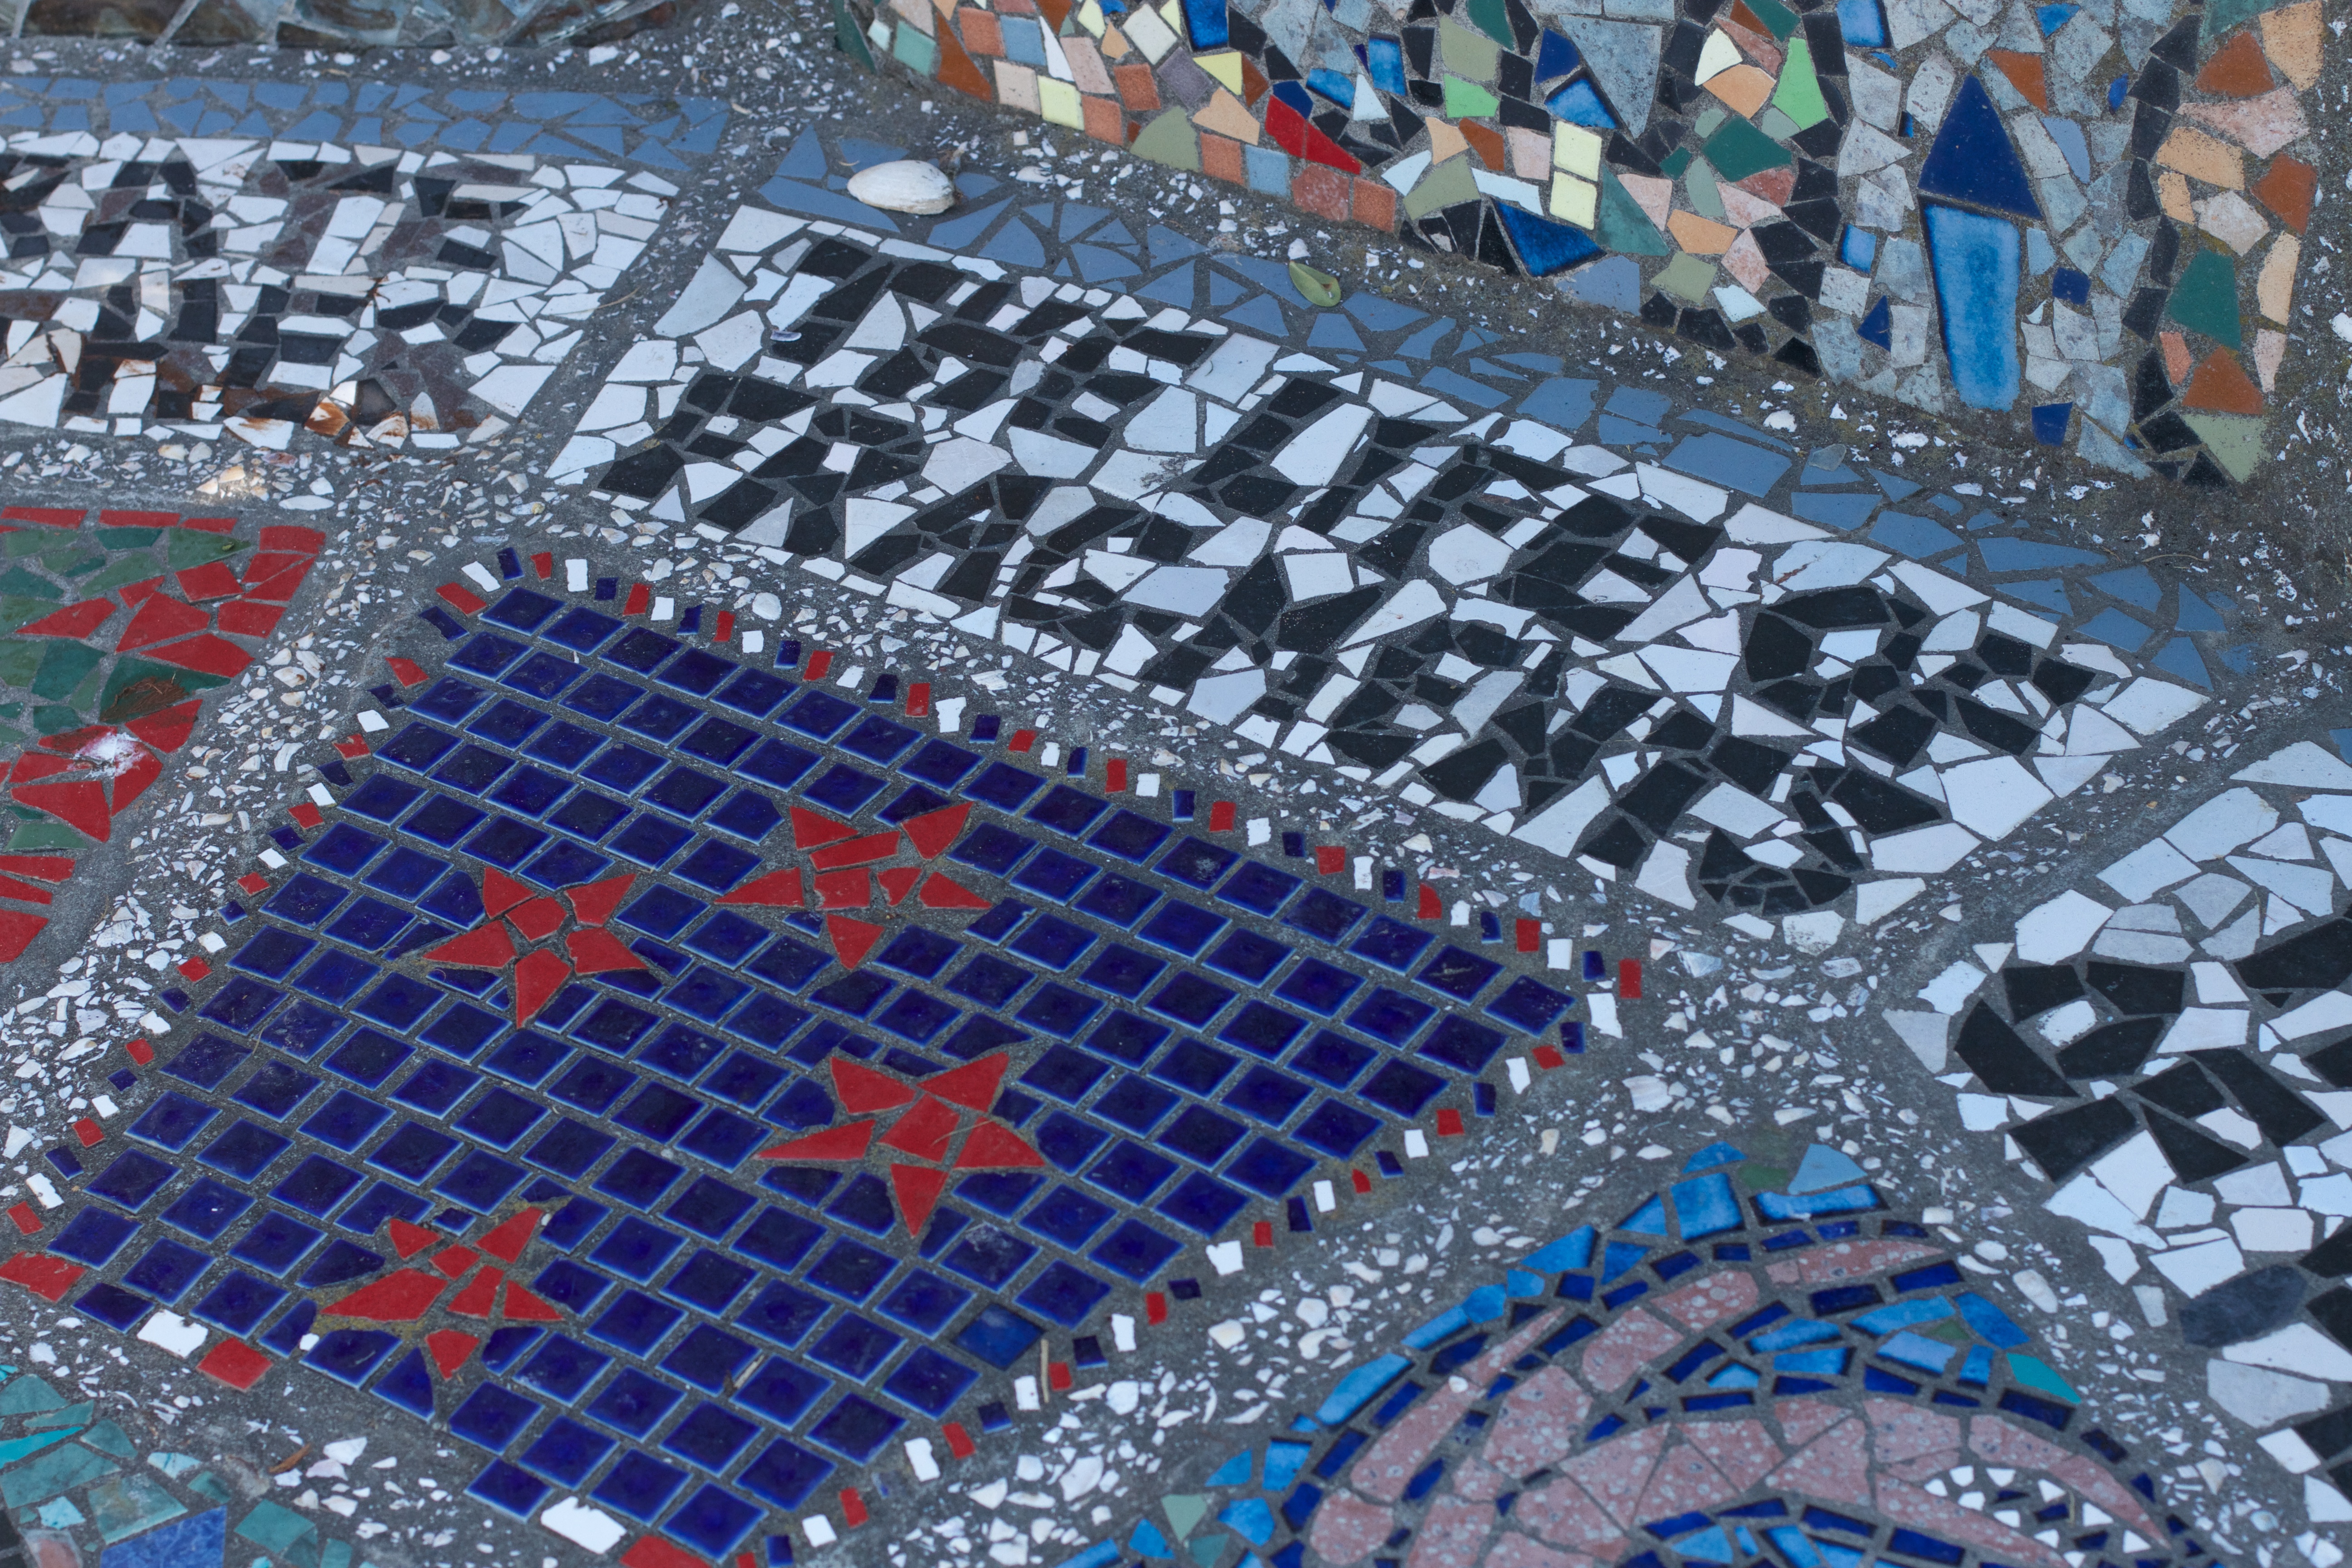
city, pattern, stadium, art, mosaic, sport venue